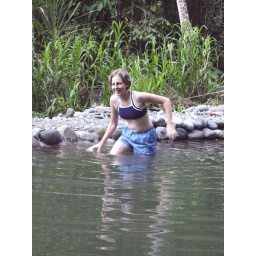
Susie tests out the water in the cloud forest. Yep, it's cold.